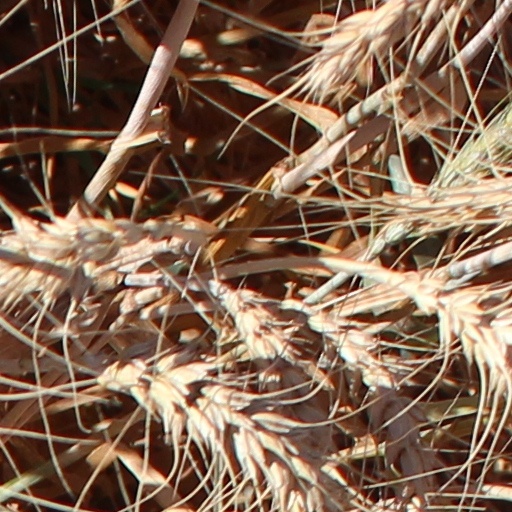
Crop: wheat